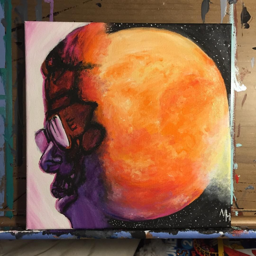
biographical film 12x12 acrylic canvas painting